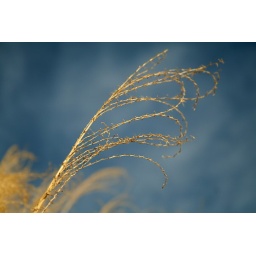
the golden paintbrush against the pure blue sky